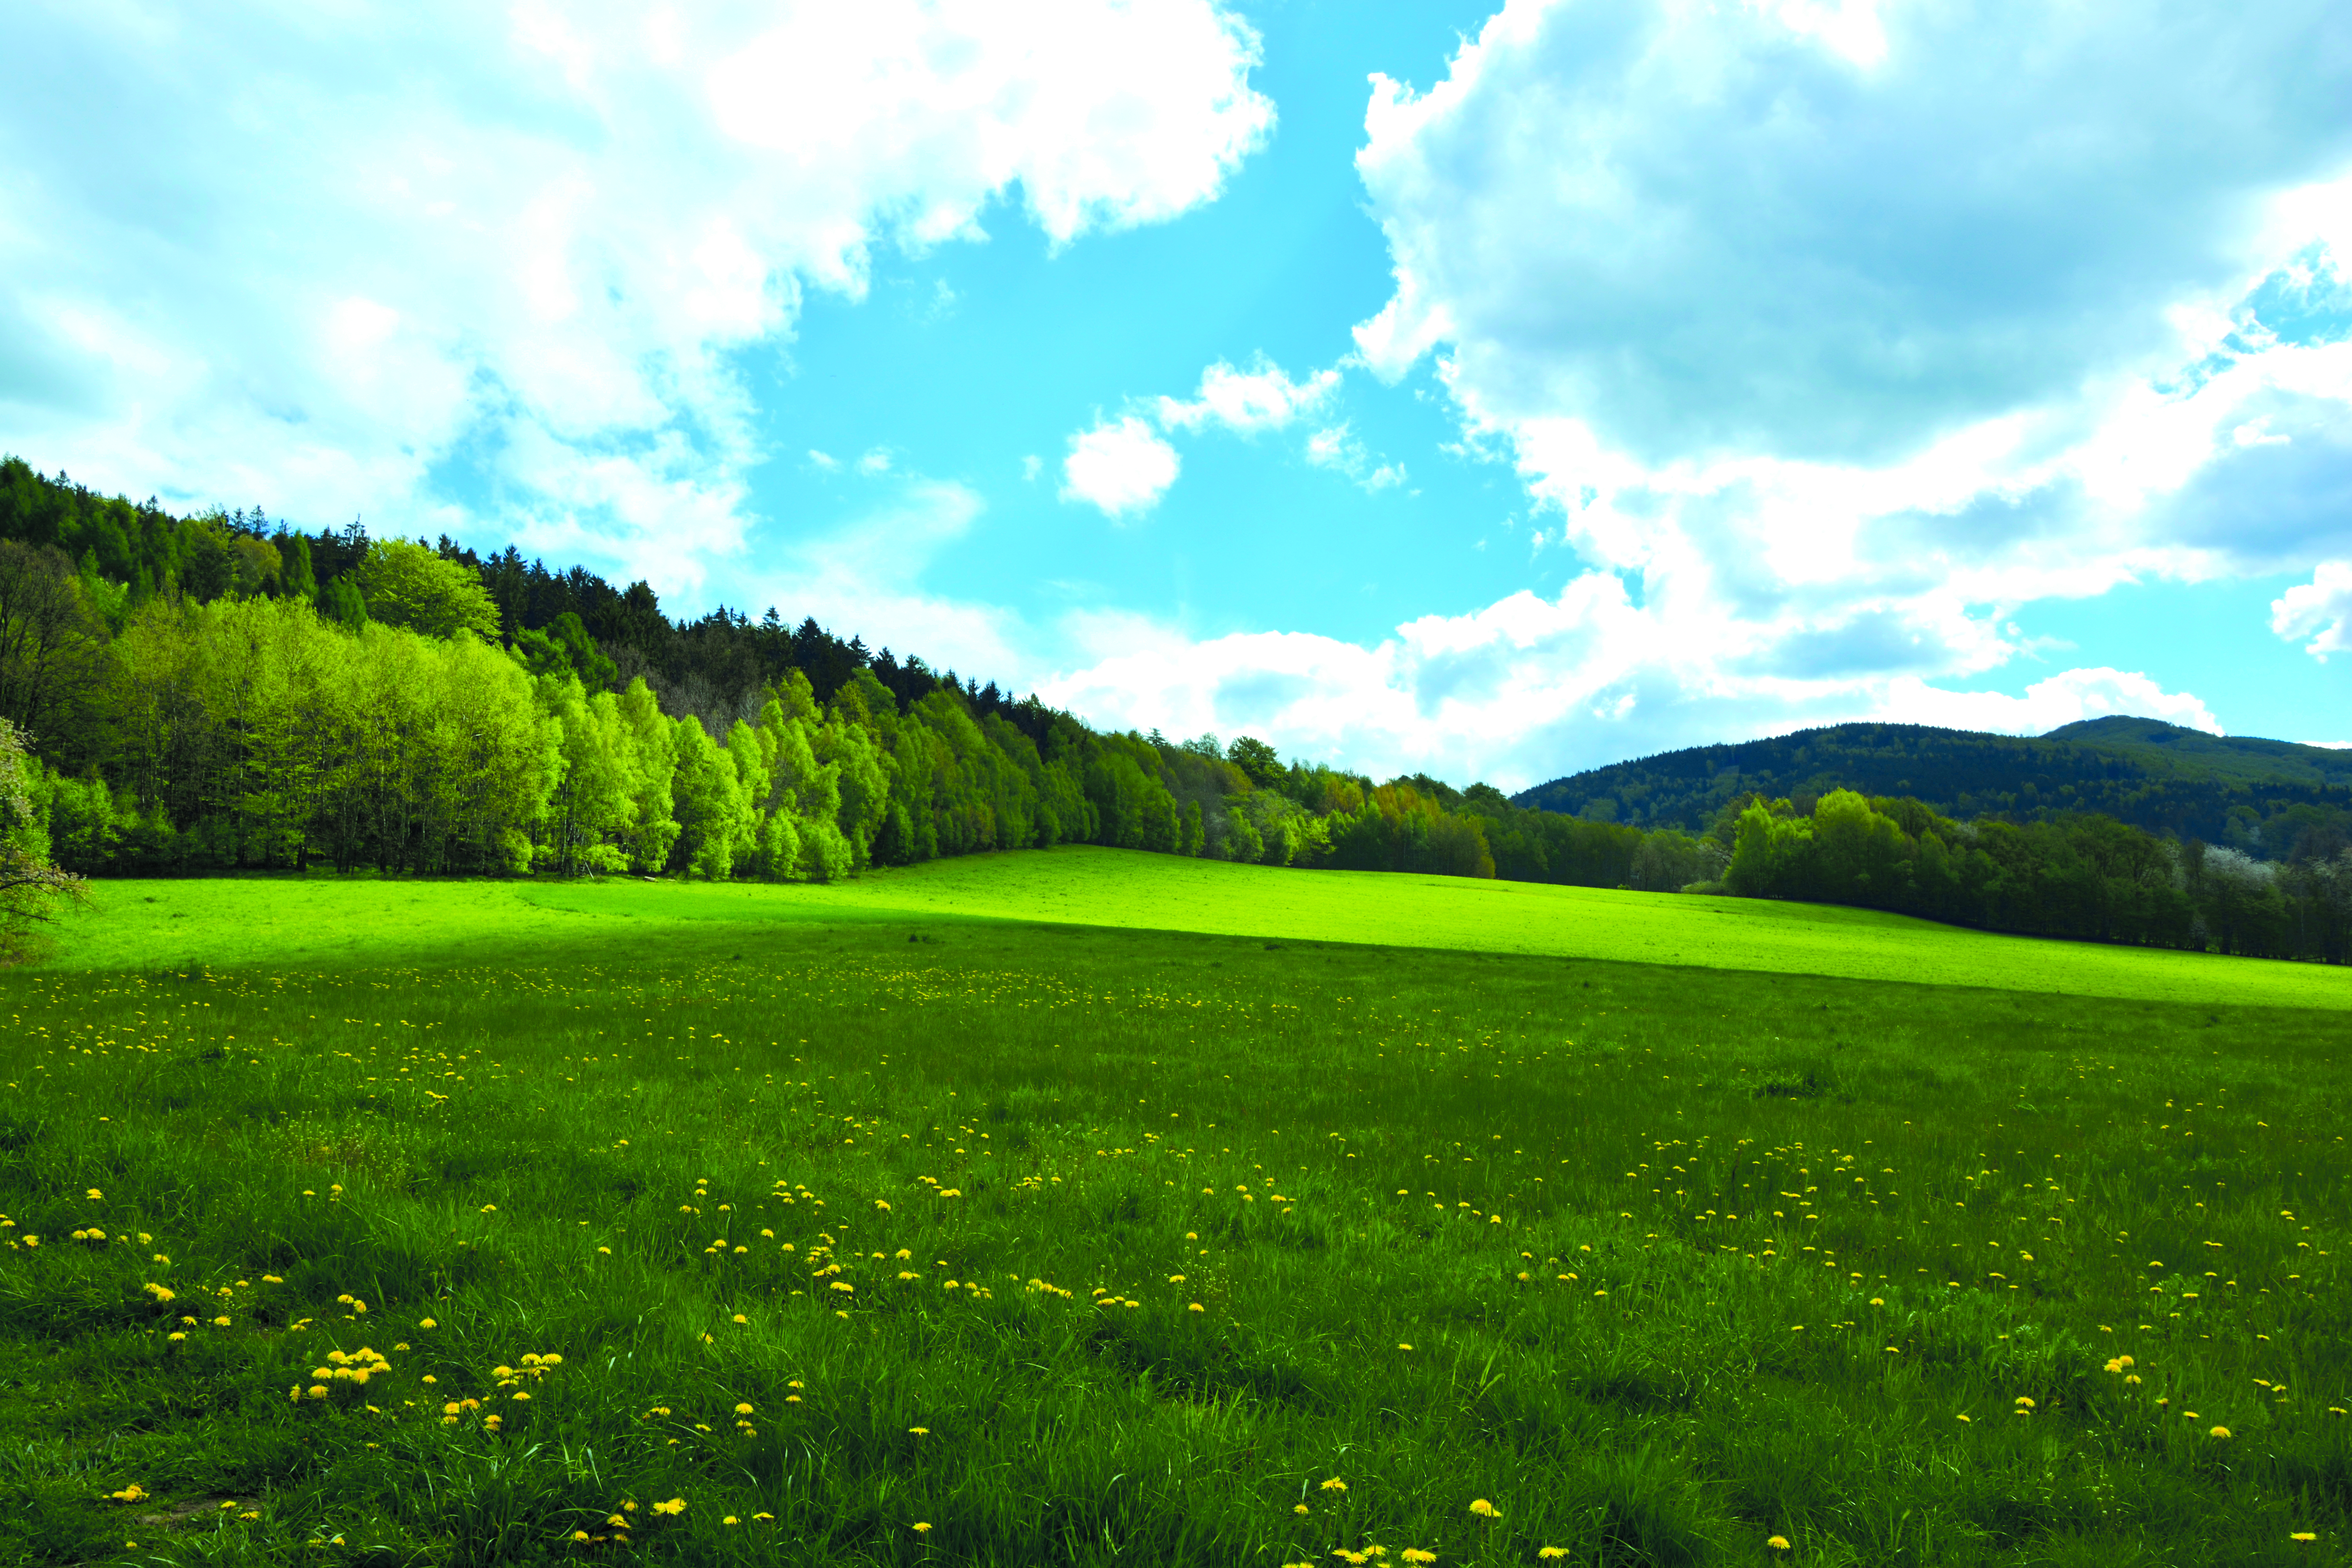
sky, fields, grassland, nature, green, field, meadow, ecosystem, pasture, cloud, grass, vegetation, prairie, hill, daytime, plain, mount scenery, lawn, rural area, highland, tree, landscape, hill station, land lot, sunlight, farm, biome, mountain range, ecoregion, grass family, forest, steppe, meteorological phenomenon, agriculture, computer wallpaper, national park, crop, mountain, horizon